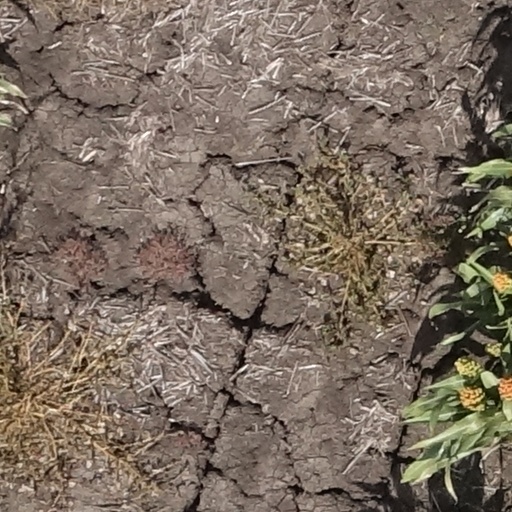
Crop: sorghum